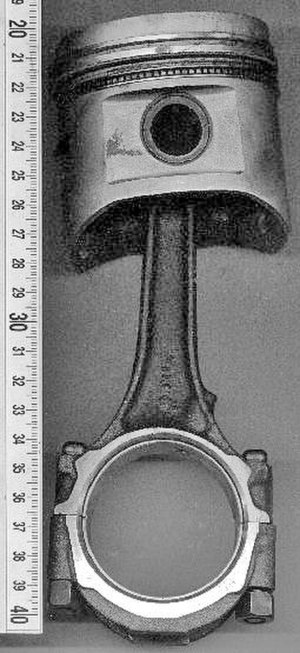
Plejlstang
Øverst stempel og nedenunder plejlstangen.
En plejlstang er en del af en forbrændingsmotor eller kompressor der sidder mellem stemplet og krumtapakslen. Plejlstangen sørger for at overføre kraften til krumtapakslen, når stemplet er på vej ned og omvendt.